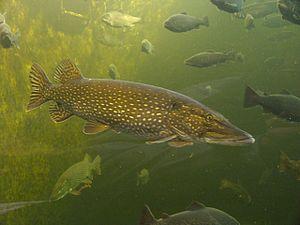
Le site Natura 2000 de la vallée de la Charente entre Angoulême et Cognac est situé pour 99 % dans le département de la Charente et pour 1 % en Charente-Maritime le long du fleuve Charente et de ses principaux affluents : la Touvre, la Boëme et la Soloire, dans le sud-ouest de la France.